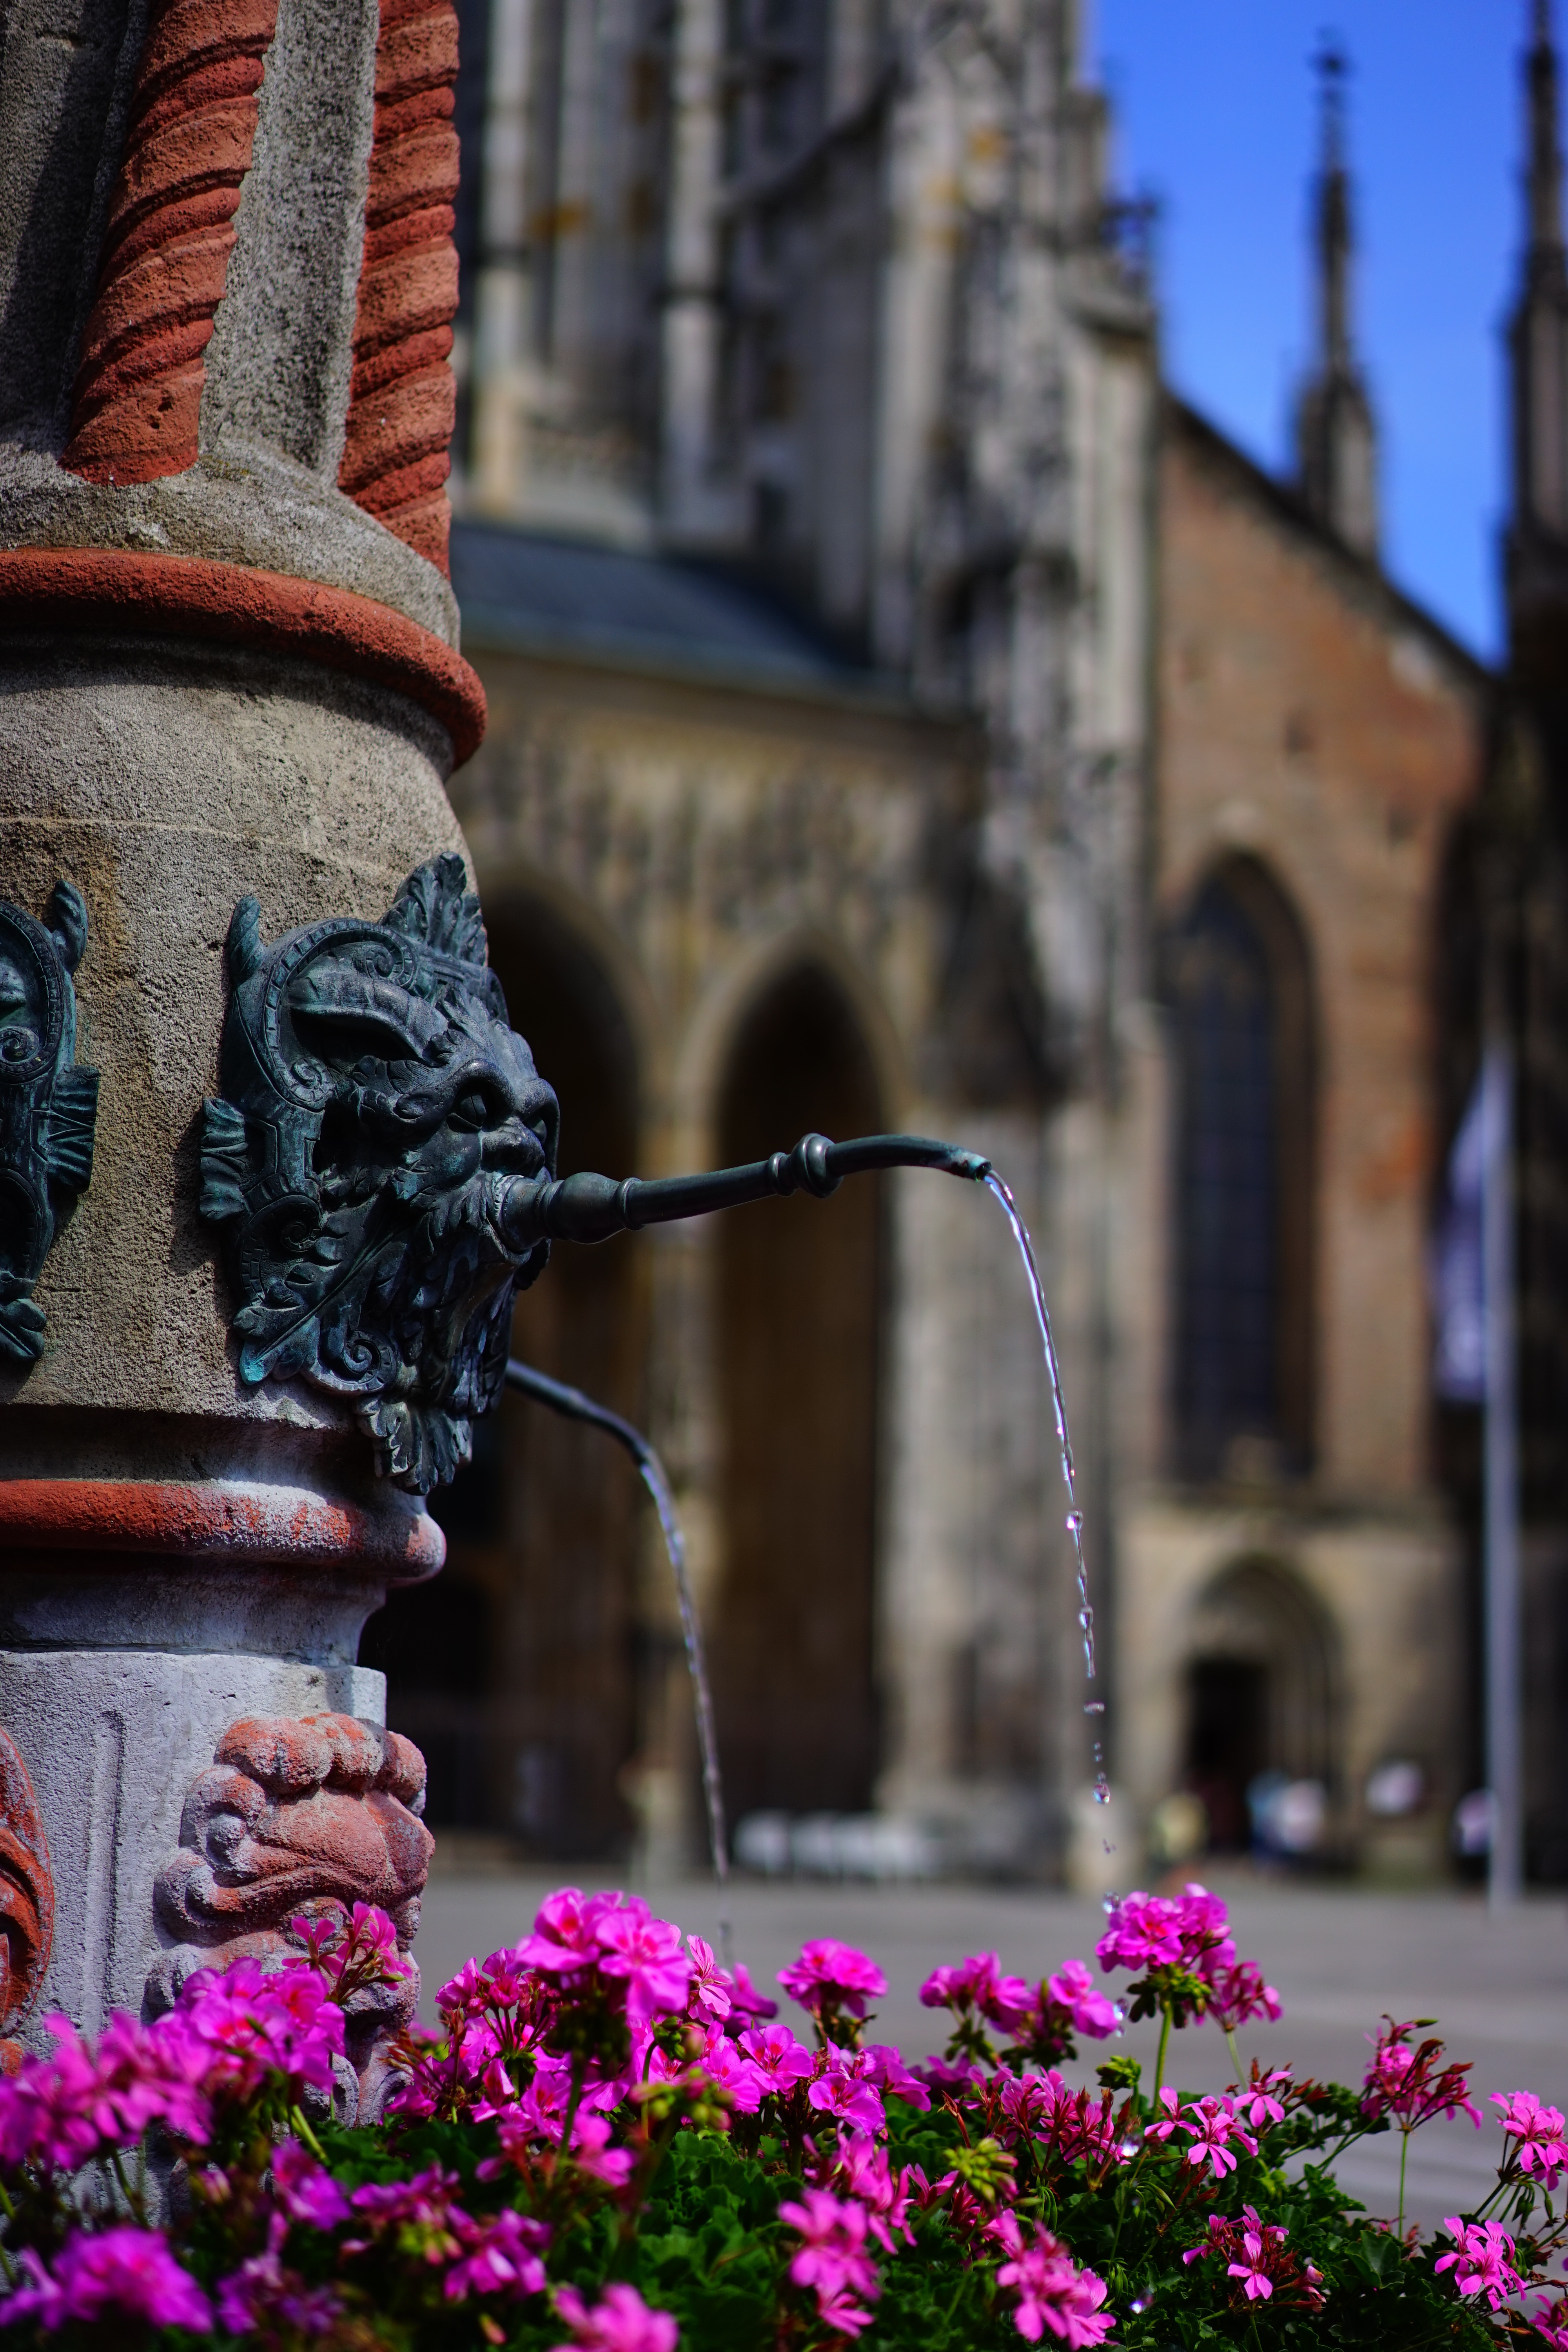
water, street, flower, monument, statue, spring, color, colorful, pink, season, flowers, geranium, sculpture, art, temple, fountain, pelargonium, ulm, munster, ulm cathedral, geraniaceae, cathedral square, lion fountain, pelargoniums, geranium greenhouse, m nster fountain